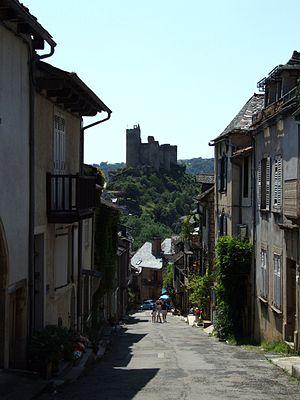
Najac, Aveyron, FRANCE